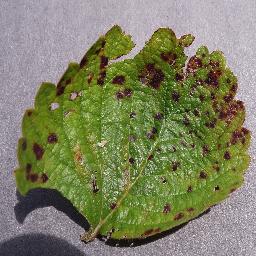
Label: Strawberry___Leaf_scorch